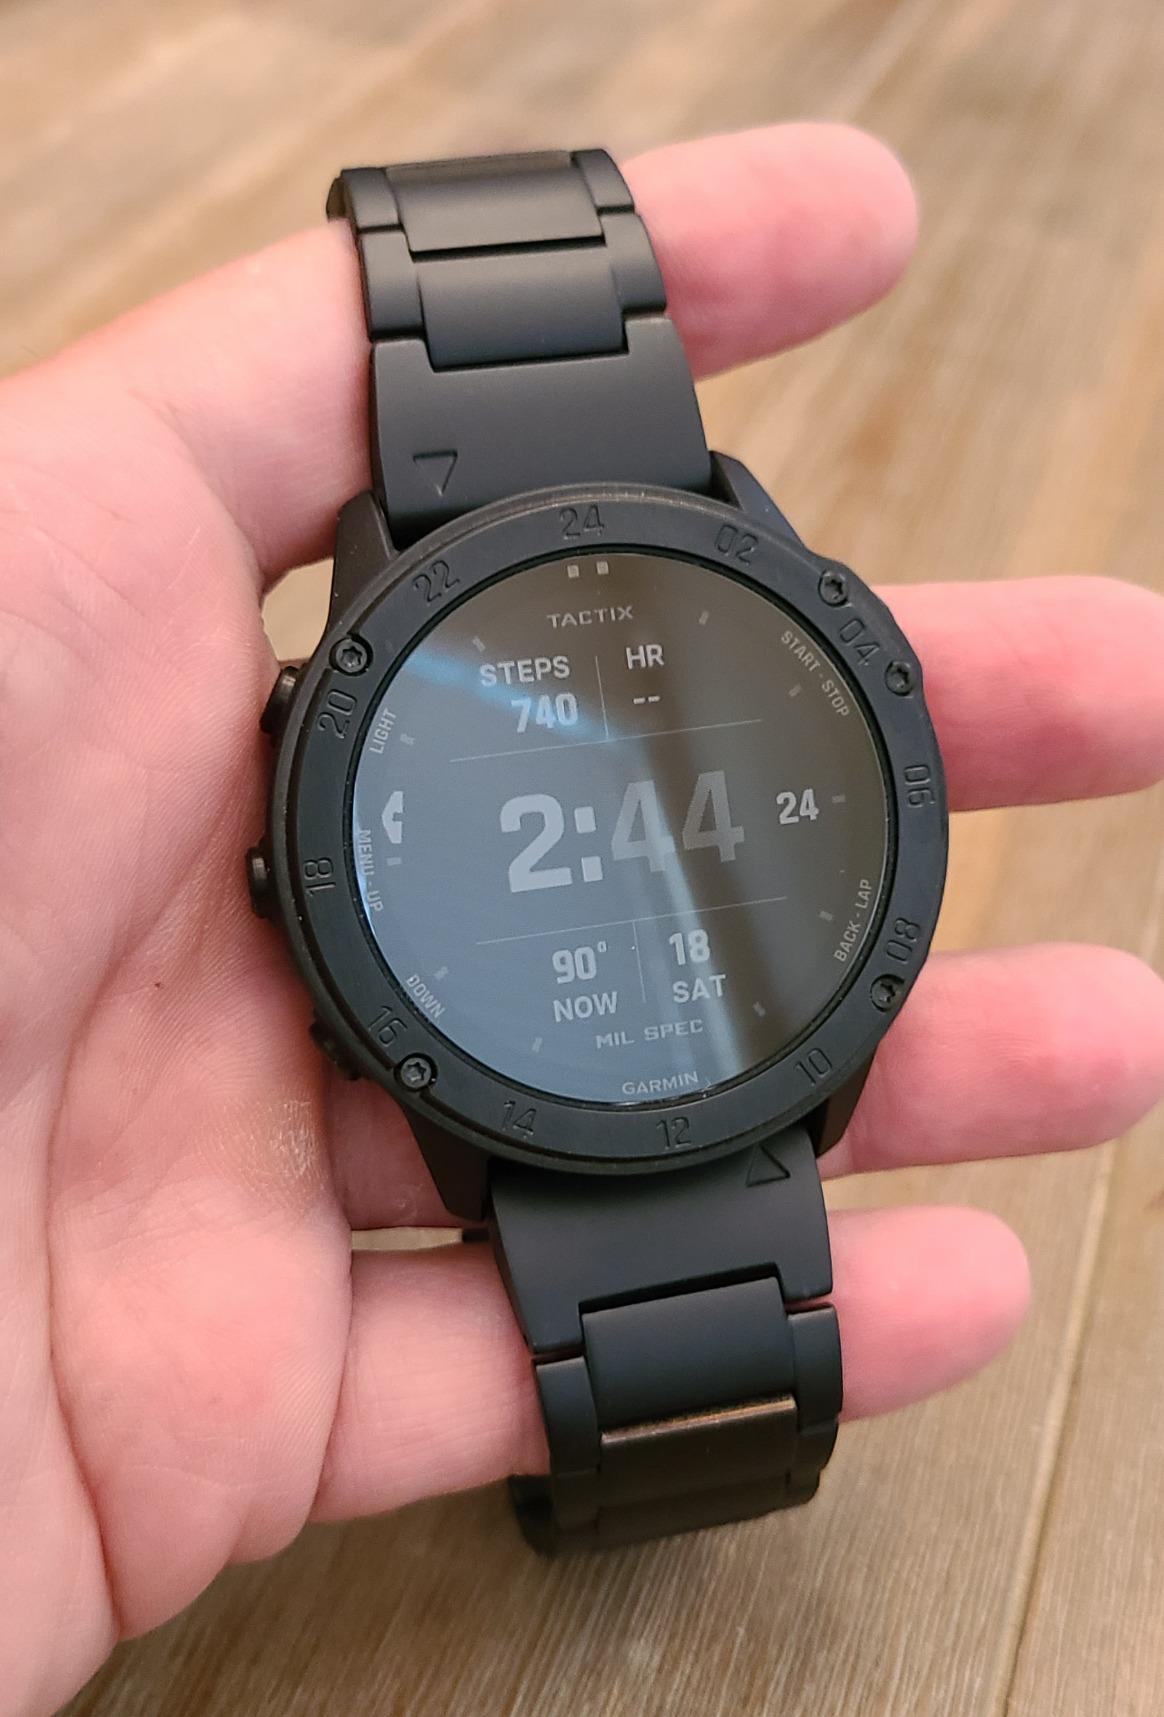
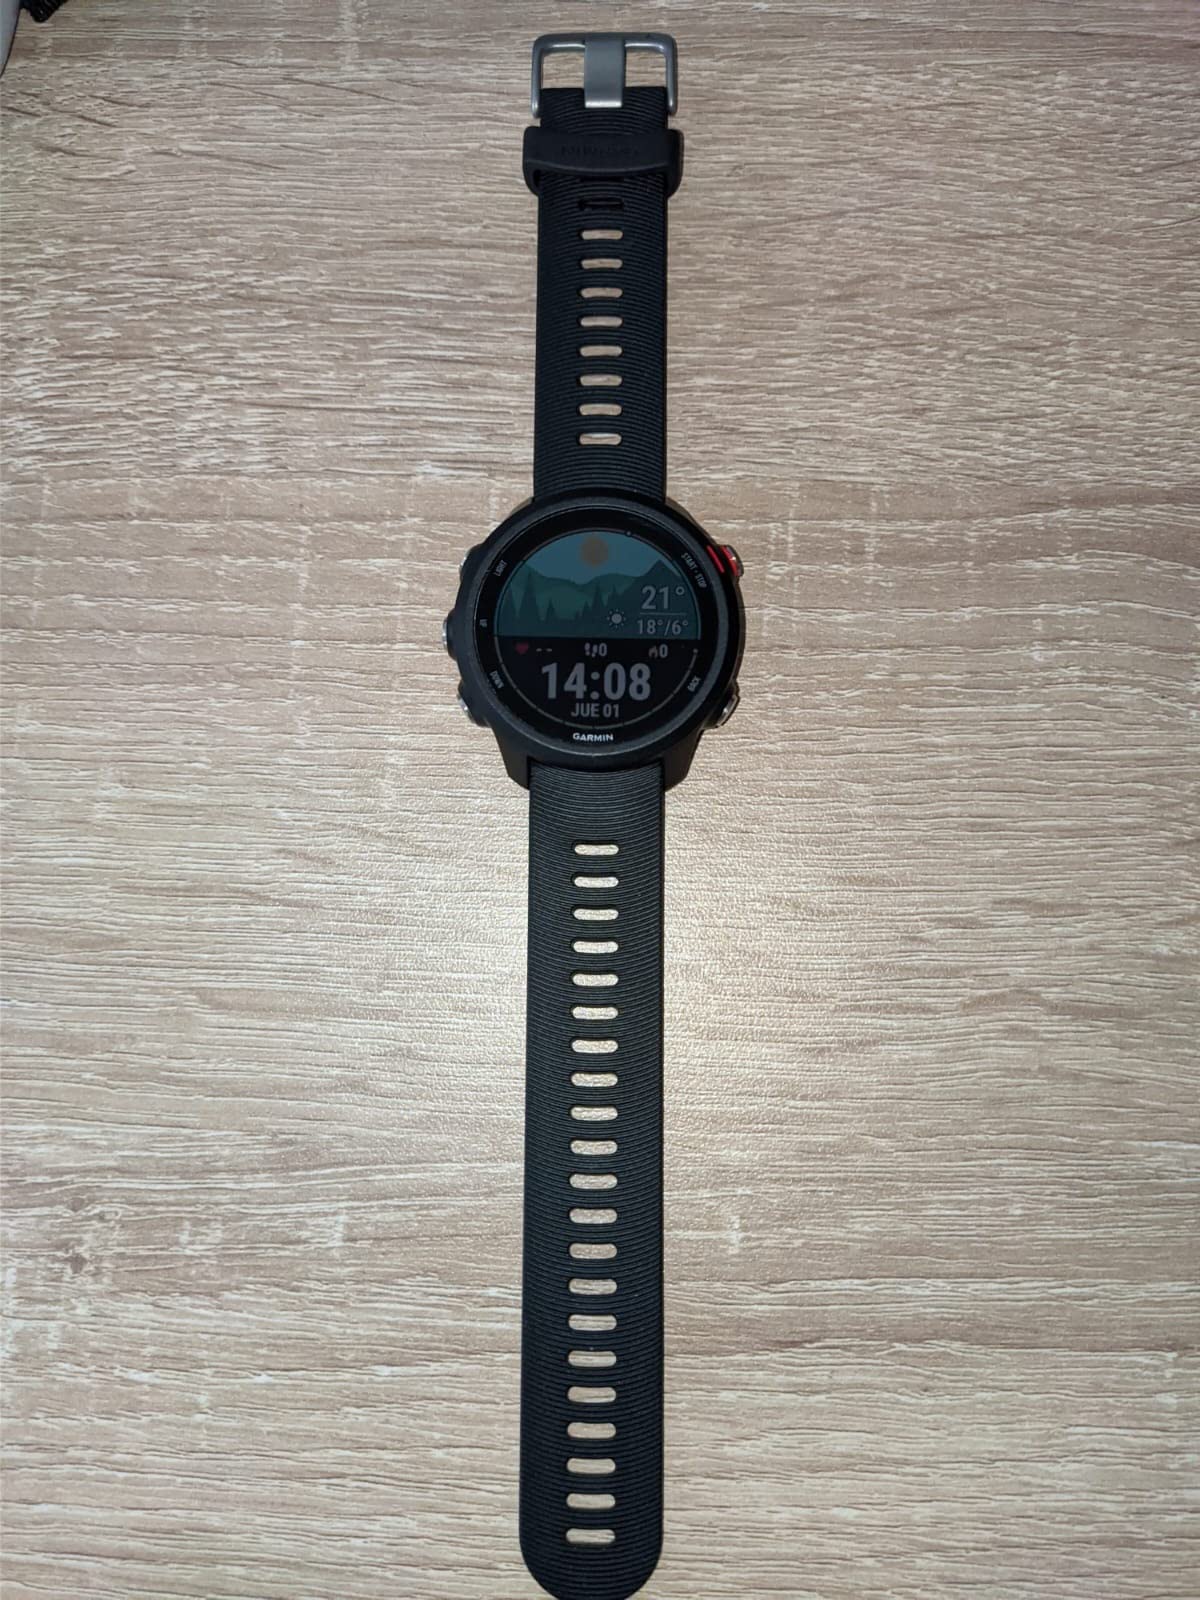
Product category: smartwatch
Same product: no